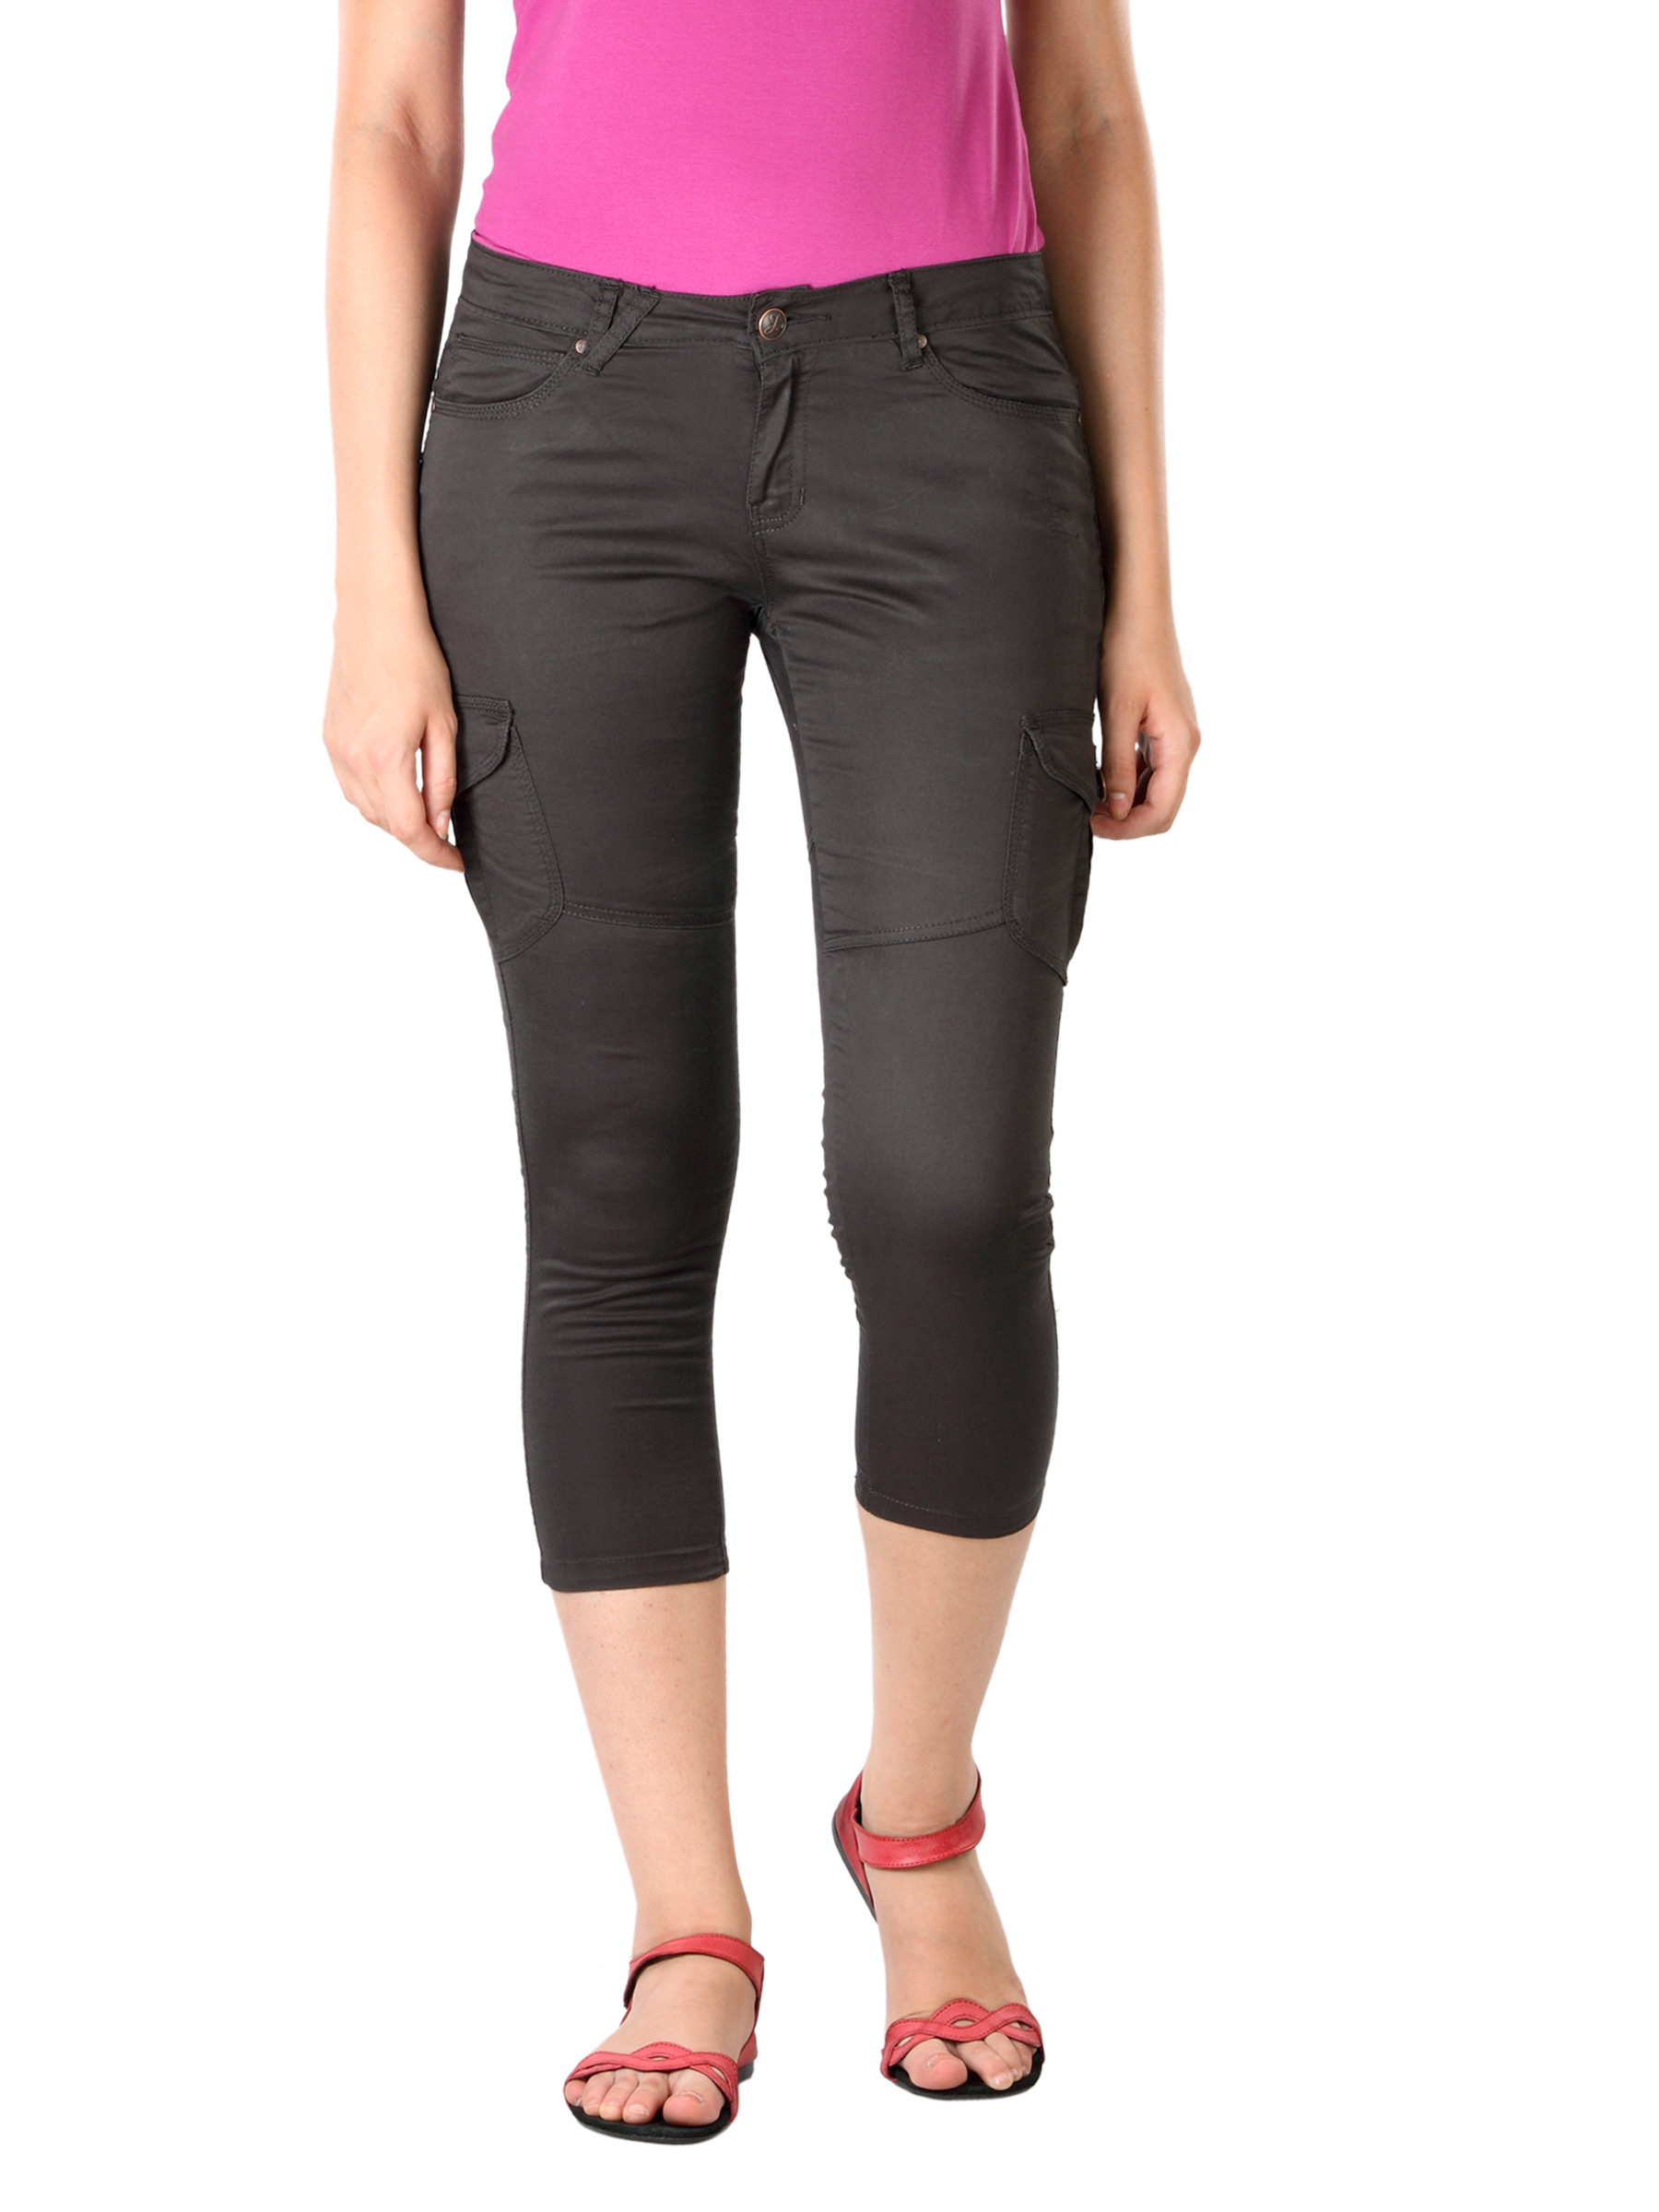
Jealous 21 Girls Black Trousers
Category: Apparel / Bottomwear / Capris
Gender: Girls
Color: Black
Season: Summer 2012
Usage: Casual